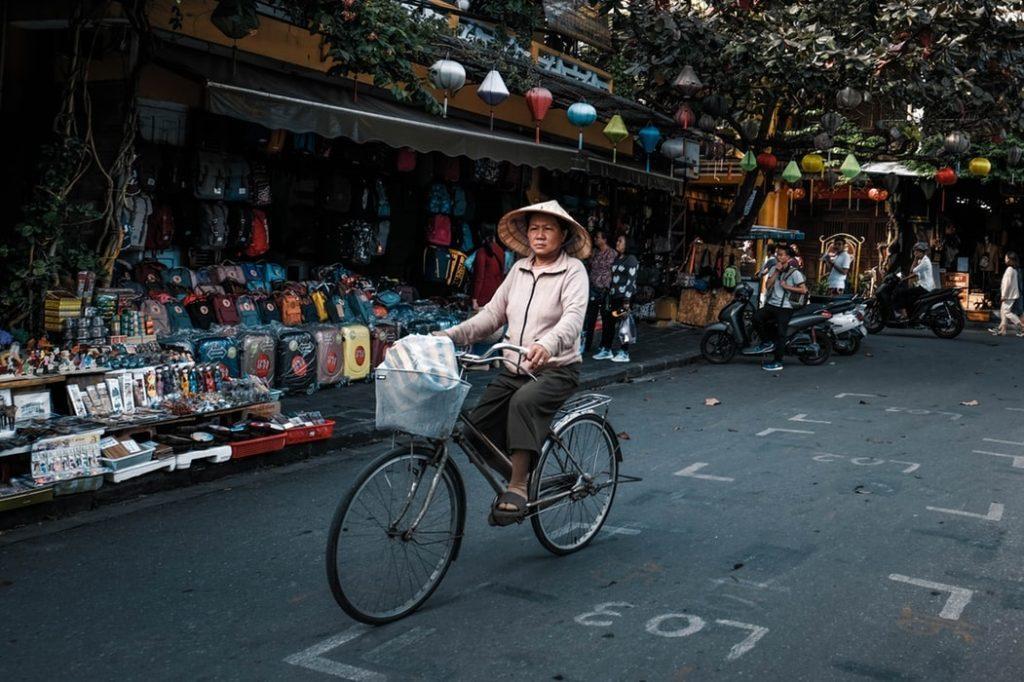
ở bên đường có sự xuất hiện của một cửa hàng